Vimala Rangachar

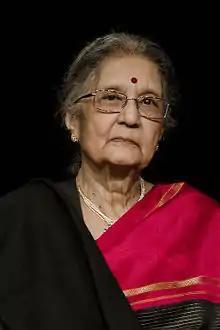
Rangachar in 2014

Vimala Rangachar (1929 – 25 February 2025) was an Indian educationist who was associated with the fine arts and performing arts conservation movement of Karnataka. She was one of the founding members of the Mysore Education Society and was a recipient of the Karnataka government's Rajyotsava Award for her contributions to the fields of education, arts and culture.